Alaigal (TV series)

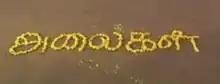

Alaigal is a 2001 Indian Tamil-language soap opera on Sun TV. It is a prime time serial. This show had an ensemble cast with Venu Arvind, Jayachitra, Vadivukkarasi, Sri Durga, Reshma, Yuvasri, Viji Chandrasekhar, Absar, S. N. Lakshmi, M.N. Nambiar, Kavithalaya Krishnan, Vanitha Krishnachandran, Manjari, Alaigal Rani, M. S. Bhaskar, Nizhalgal Ravi, Mohan Vaidya, Murali Kumar, Rajesh, Alaigal Rani, Vishwa, Daniel Balaji and Raghav. The show is produced by Vikatan Televistas Pvt. Ltd and director by Sundar K Vijayan. It aired every Monday to Friday.